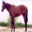
Label: horse